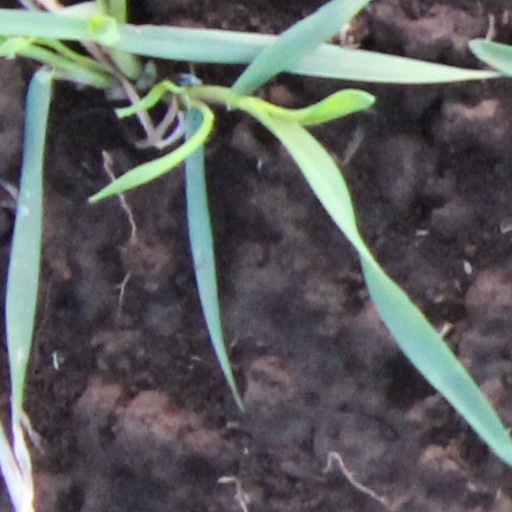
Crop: wheat